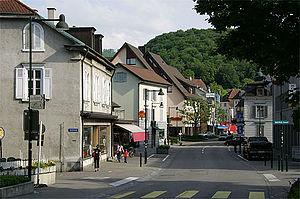
Rue principale d'Aesch
Aesch est une commune suisse du canton de Bâle-Campagne, située dans le district d'Arlesheim.